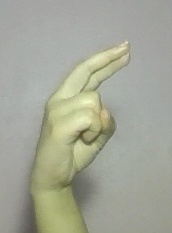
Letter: zay